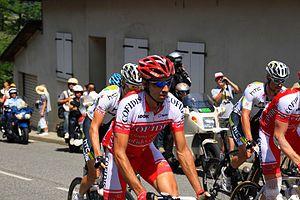
David Moncoutié dans le col d'Aspect
David Moncoutié est un coureur cycliste français né le 30 avril 1975 à Provins. Professionnel de 1997 à 2012 au sein de l'équipe Cofidis, il a notamment remporté deux étapes du Tour de France, en 2004 et 2005, quatre étapes du Tour d'Espagne en 2008, 2009, 2010 et 2011 et le classement de la montagne du Tour d'Espagne quatre fois consécutivement de 2008 à 2011. En seize ans de professionnalisme, il remporte 23 succès et participe à 17 grands tours.